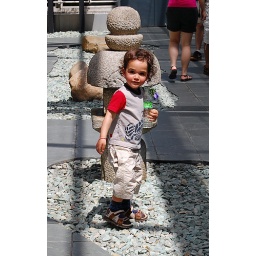
little boy who got yelled at for playing in the rocks of the bonsai garden